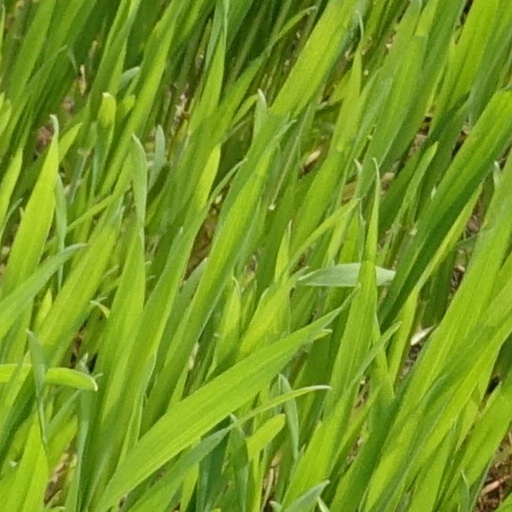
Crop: wheat